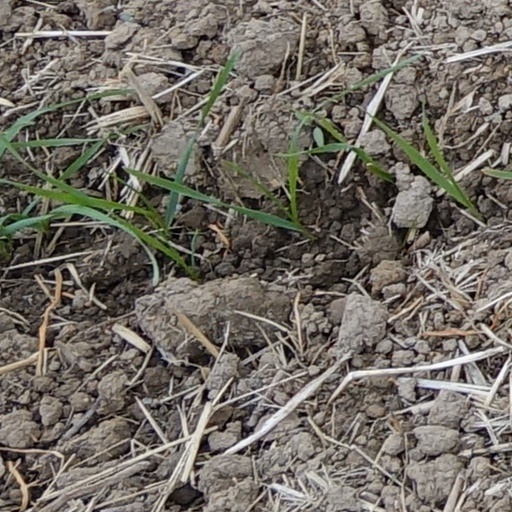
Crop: wheat